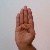
The image shows a hand gesture representing the letter 'B' in Indian Sign Language.